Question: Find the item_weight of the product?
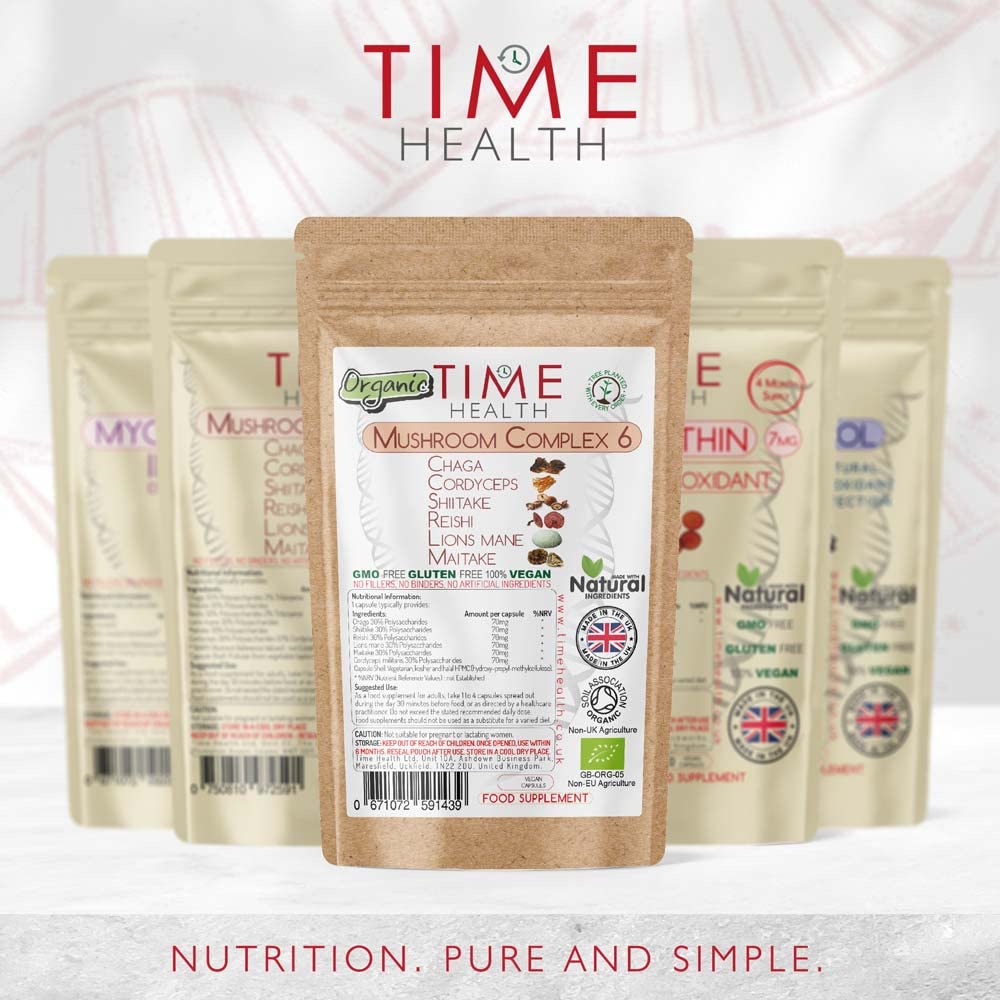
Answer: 7.0 milligram